Wausau station

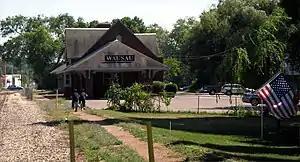
Wausau station building in 2007

Wausau station is a former passenger train station of the Milwaukee Road at 720 Grant Street in Wausau, Wisconsin. Wausau was on the Milwaukee’s Wisconsin Valley division and connected with the main line to Chicago at New Lisbon, Wisconsin. The station gained national attention when Wausau Insurance adopted the station as their corporate logo and launched a nationwide advertising campaign. The station ad first appeared in the January 16, 1954 edition of the "Saturday Evening Post". Even after passenger service ended in 1970 the station continued to be featured in television advertising on "60 Minutes". The station gave a national identity to the city of Wausau and the company thrived in a business that is normally dominated by those in major cities. As of 2023 the station is privately owned and is re-purposed as a cocktail lounge while the former baggage building is now a distillery.